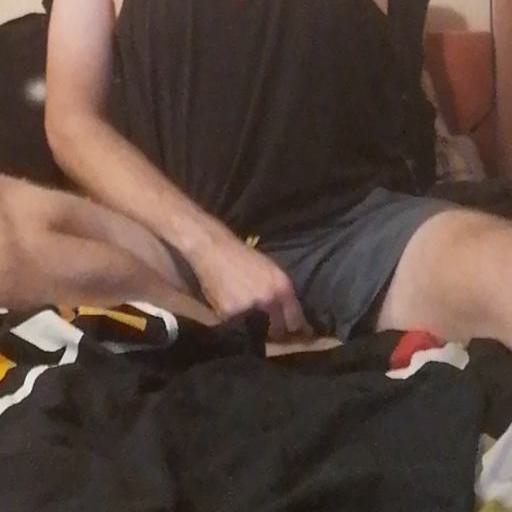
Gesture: no_gesture